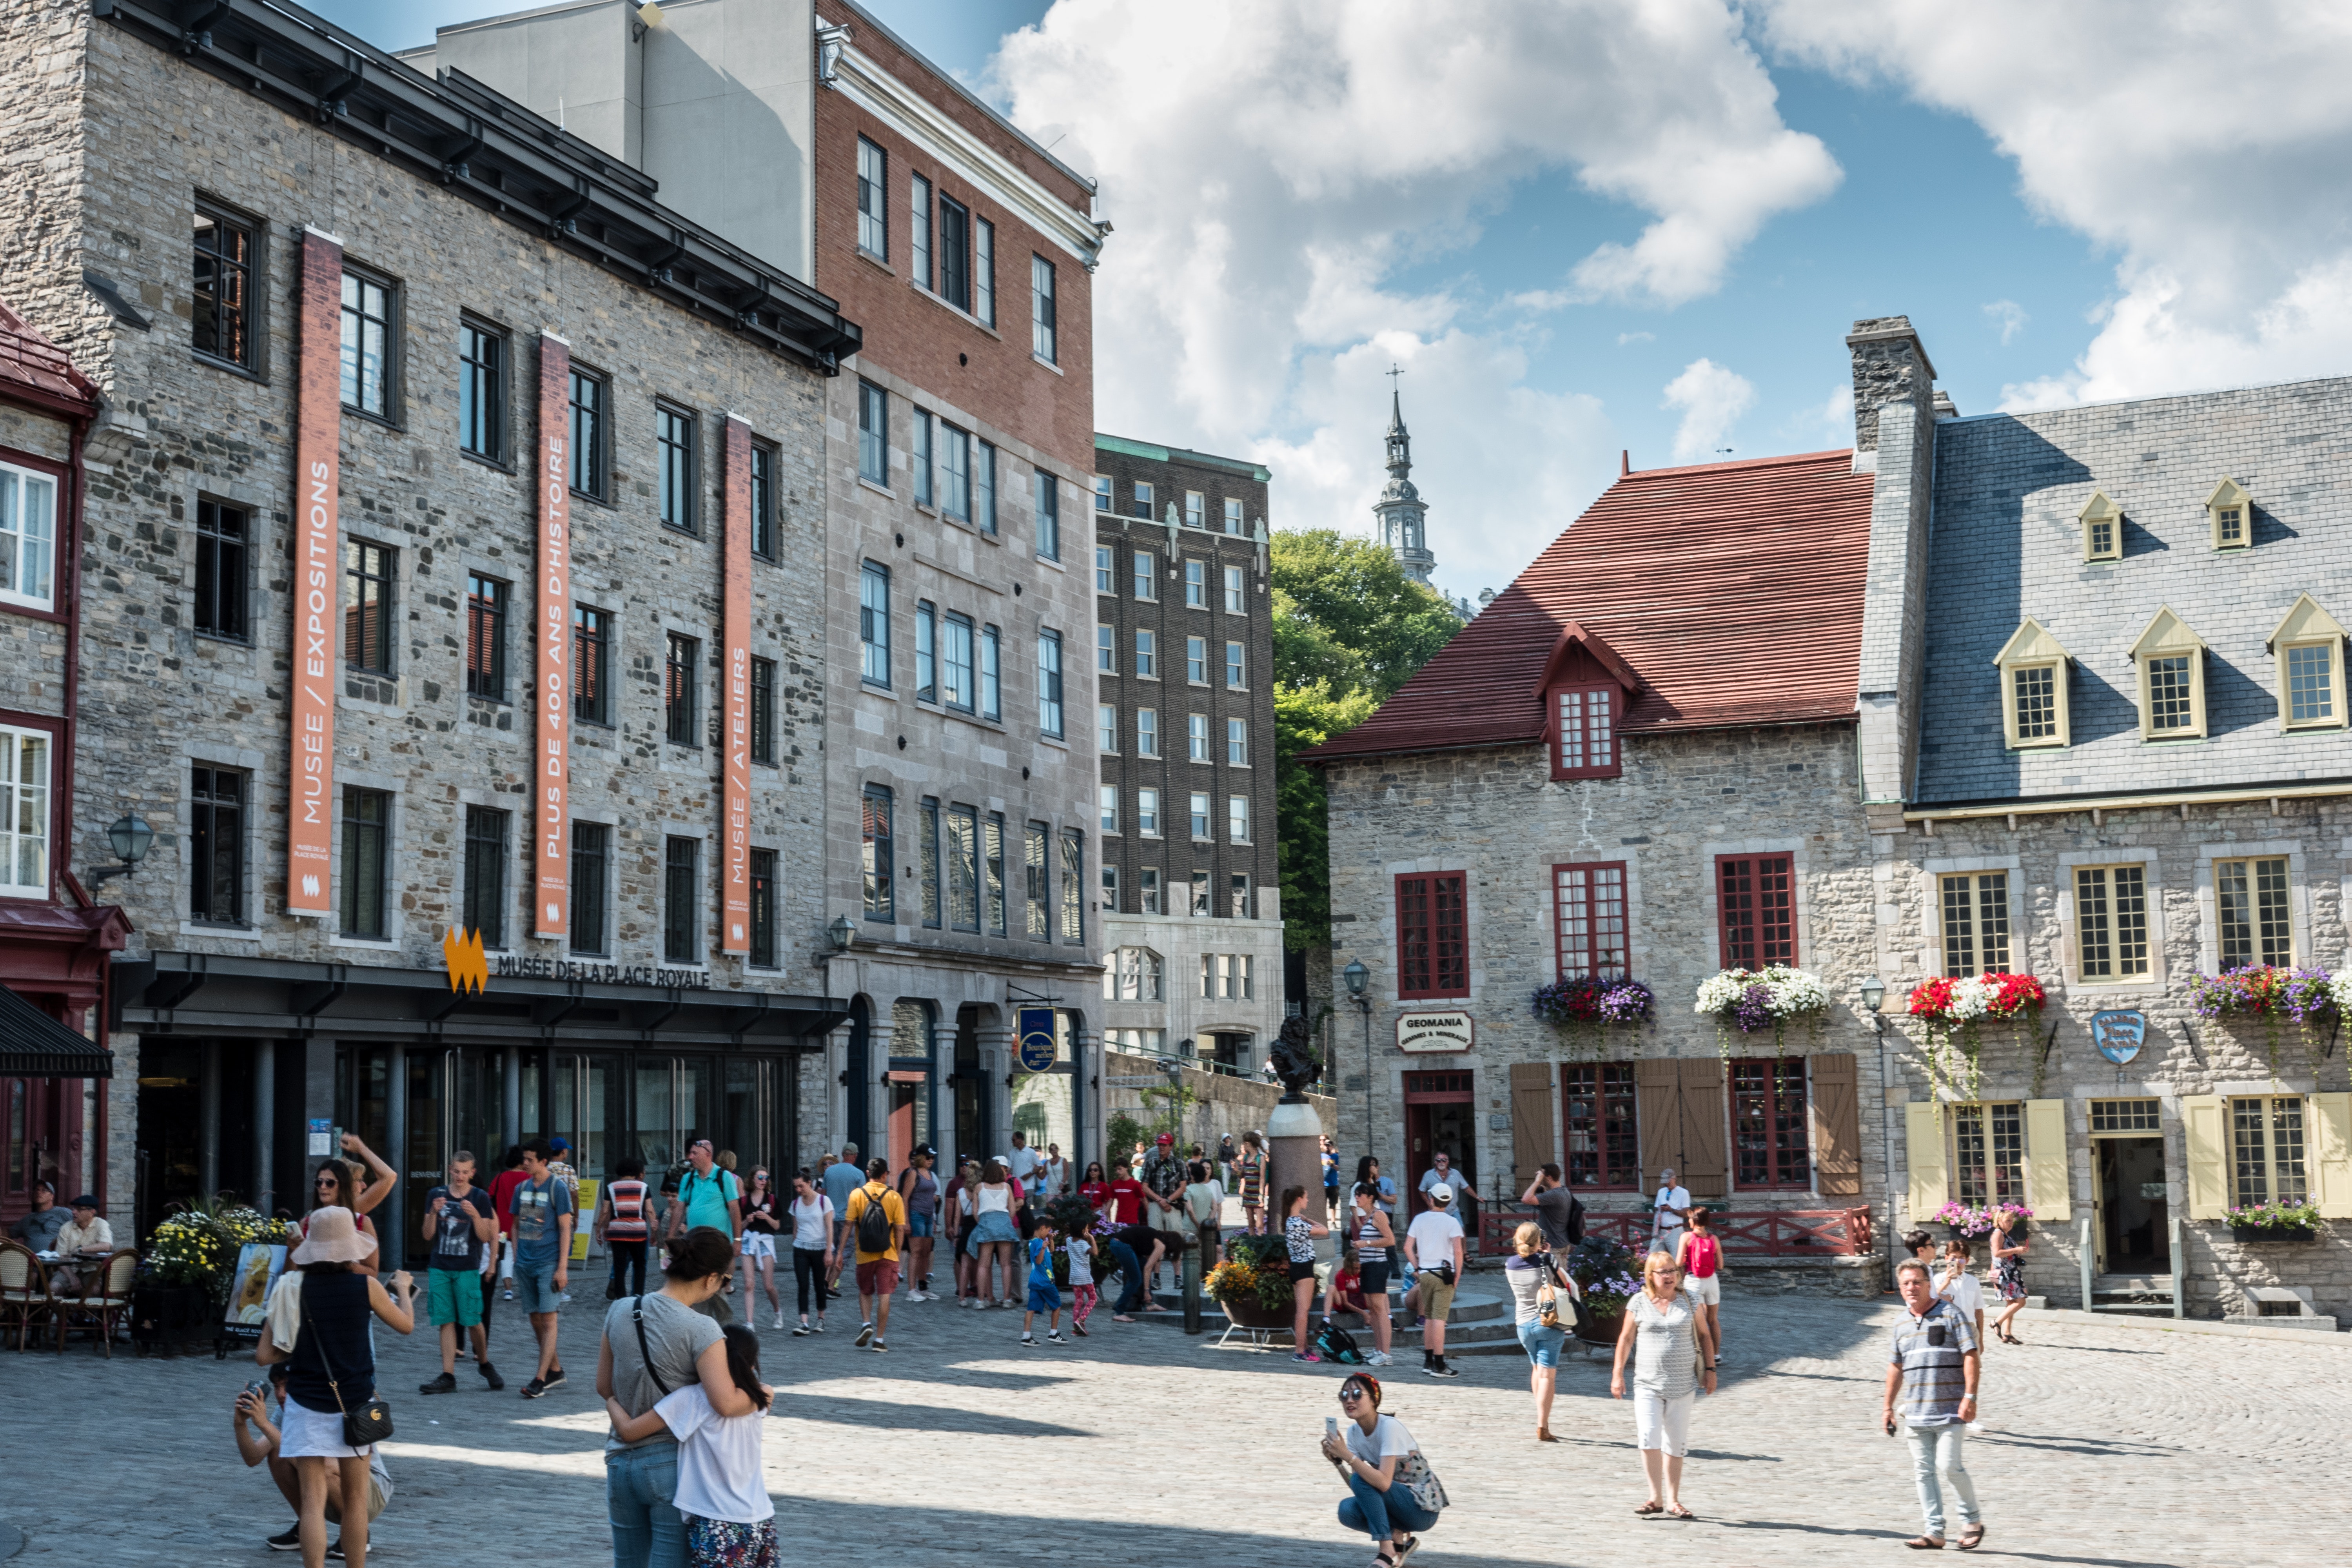
town, city, human settlement, street, neighbourhood, pedestrian, building, public space, architecture, town square, mixed use, urban area, tourism, downtown, vacation, plaza, house, infrastructure, road, leisure, facade, cobblestone, recreation, travel, nonbuilding structure, tourist attraction, urban design